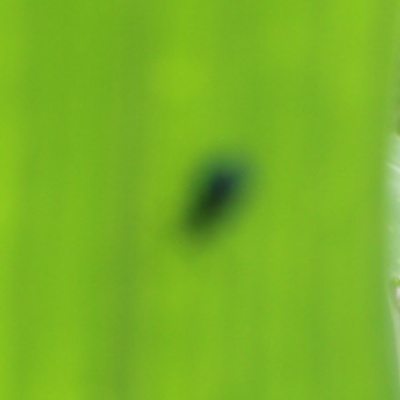
Crop: Maize
Condition: leaf beetle